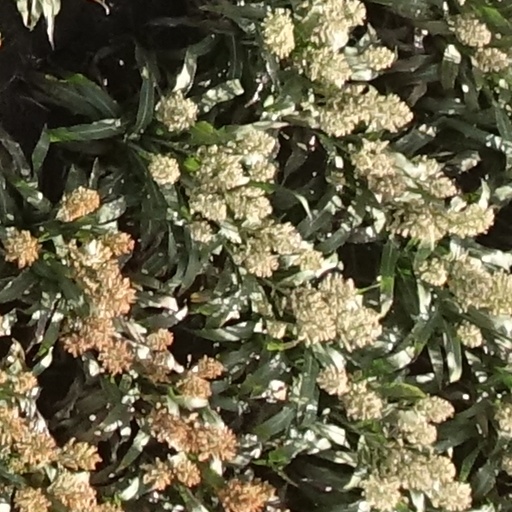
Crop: sorghum